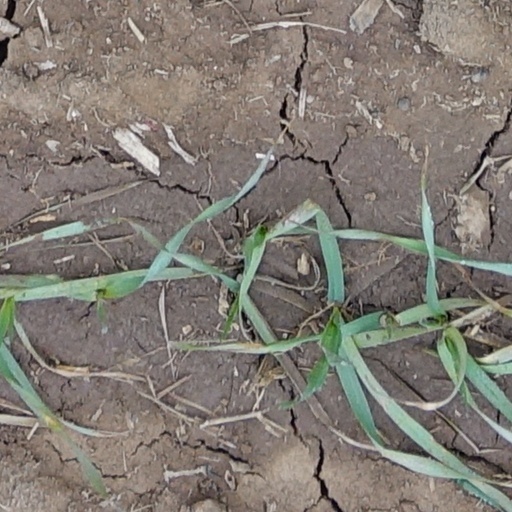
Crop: wheat